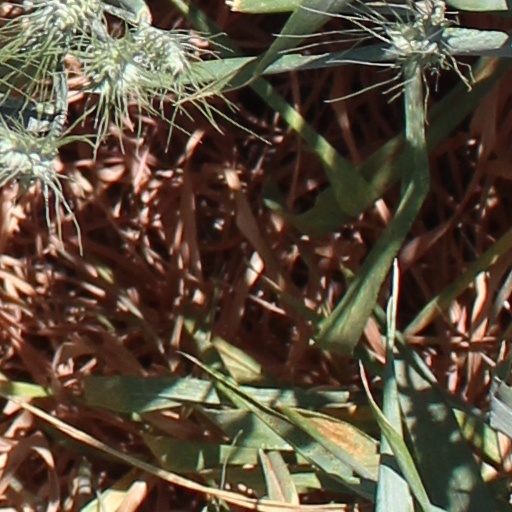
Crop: wheat